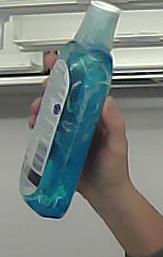
Product: sensodyne_mouthwash